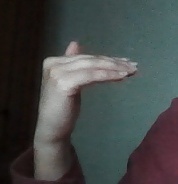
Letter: khaa